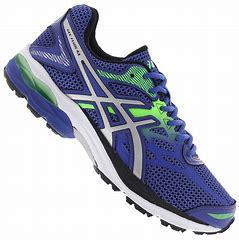
Brand: Asics
Model: Gel Flux 4